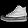
Label: Sneaker